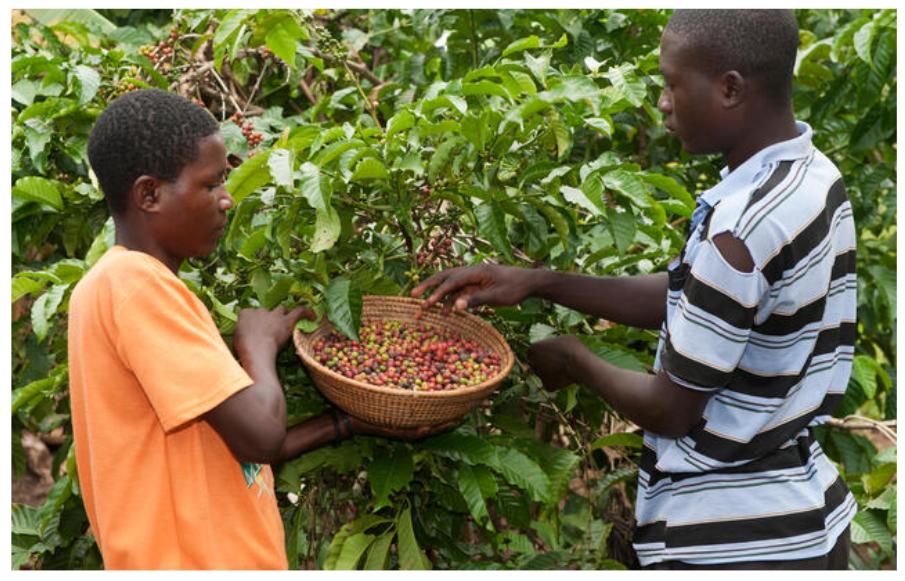
Msimu wa kuvuna kilimo cha kahawa. Kahawa hii inaonekana ikiwa ya rangi nyekundu, nyeusi na hata kijani; tayari kwa ajili ya kuvunwa kwa ajili ya biashara na matumizi mengine.